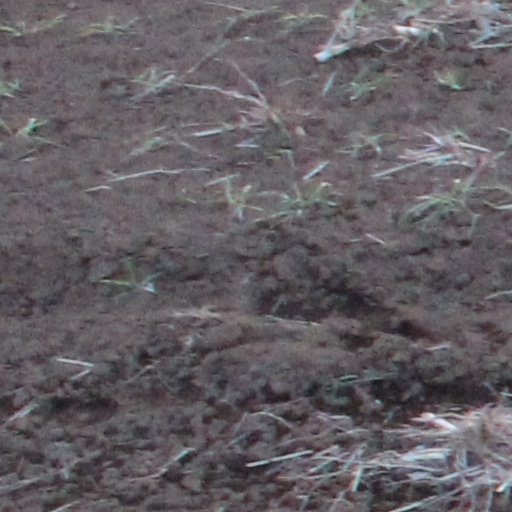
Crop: wheat